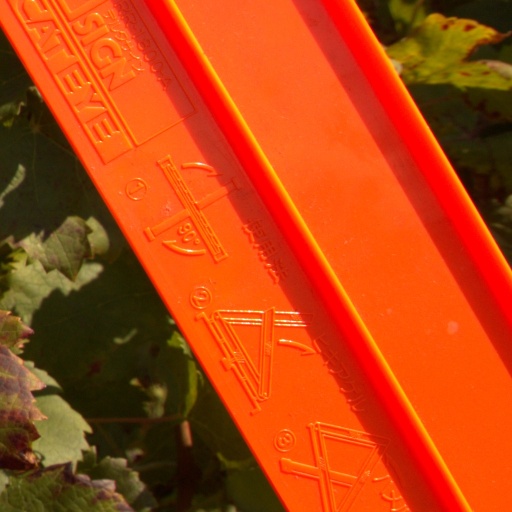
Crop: grape